Kobina Gyan

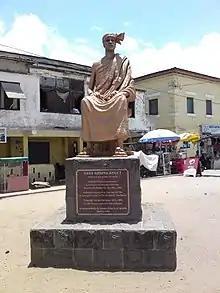
Statue of Kobina Gyan in Elmina. Note that the dates on the inscription are not correct.

Kobina Gyan is remembered as a principled king who stood up for his people. In May 2005, Elmina's Trafalgar Square was renamed Kobina Gyan square, and a statue of Kobina Gyan was unveiled at the centre.